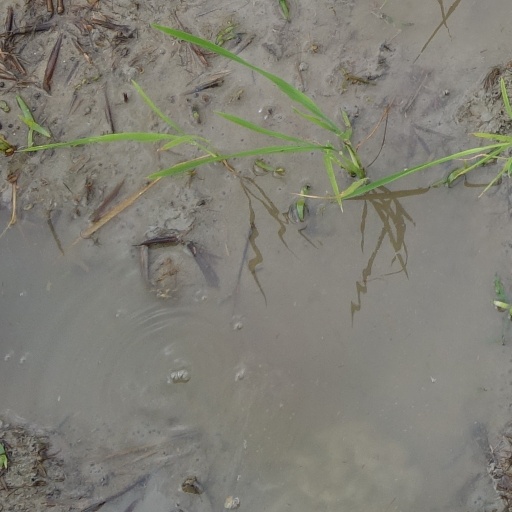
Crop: rice